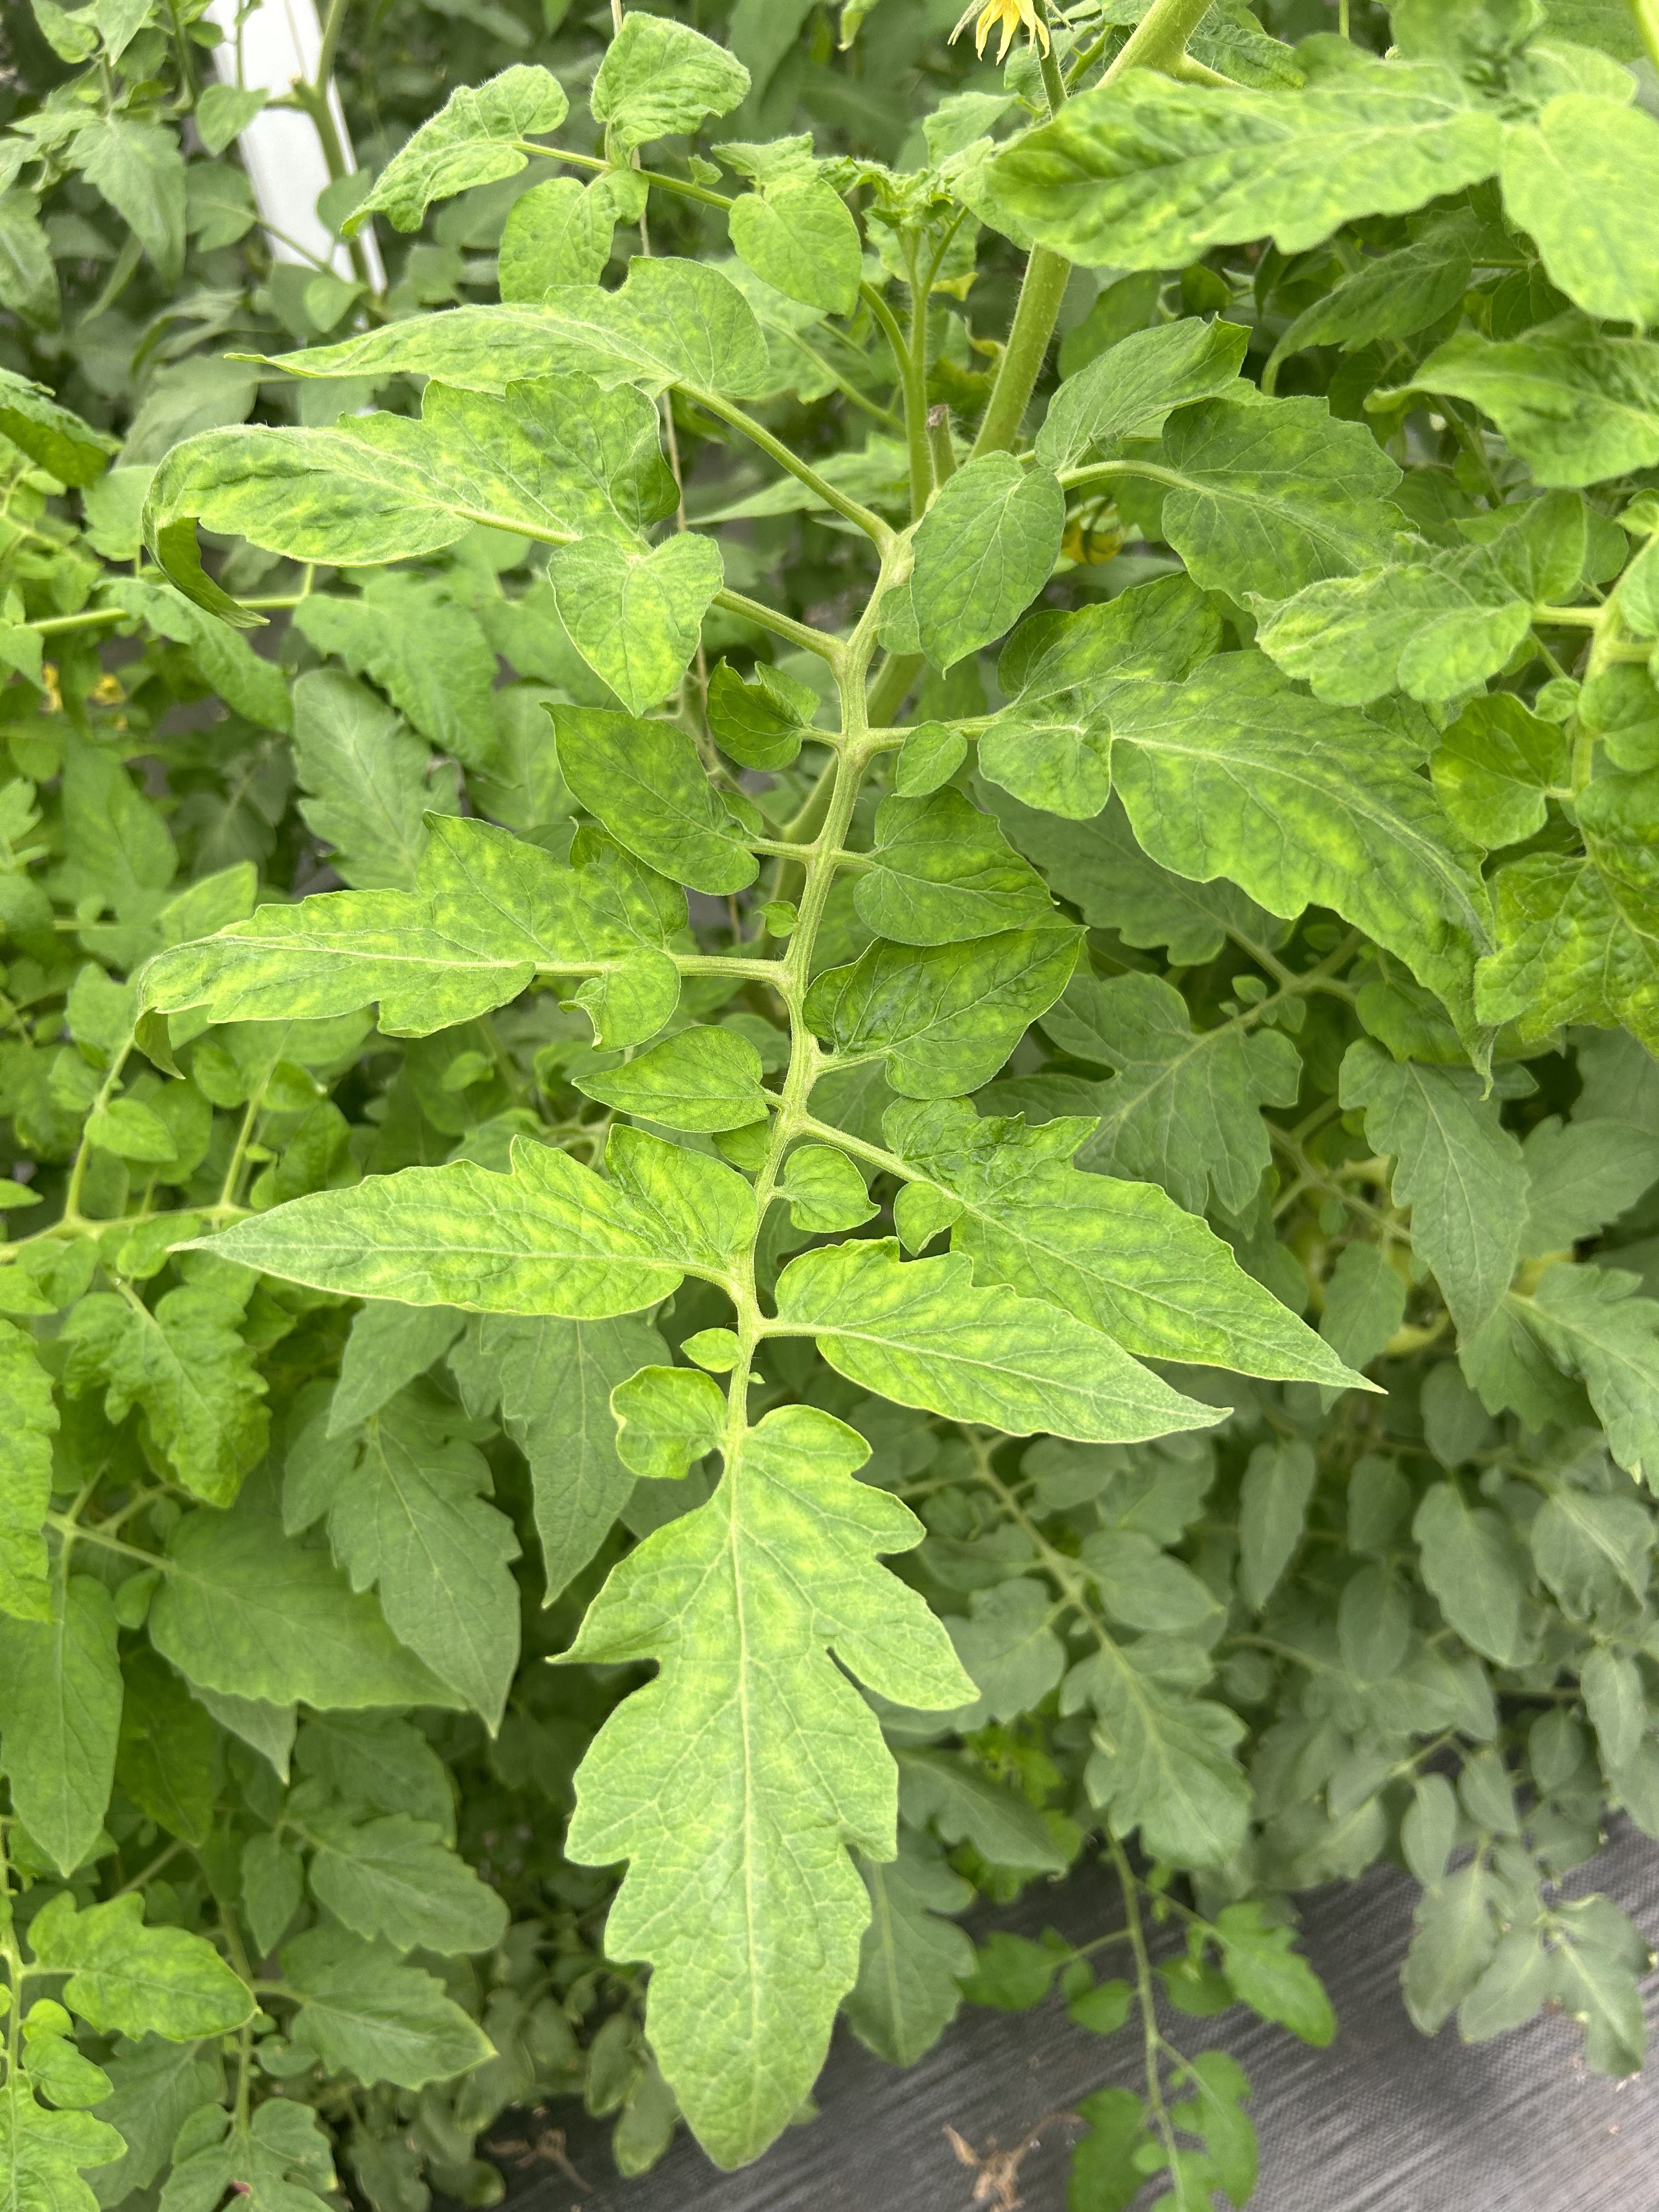
Disease: Viral